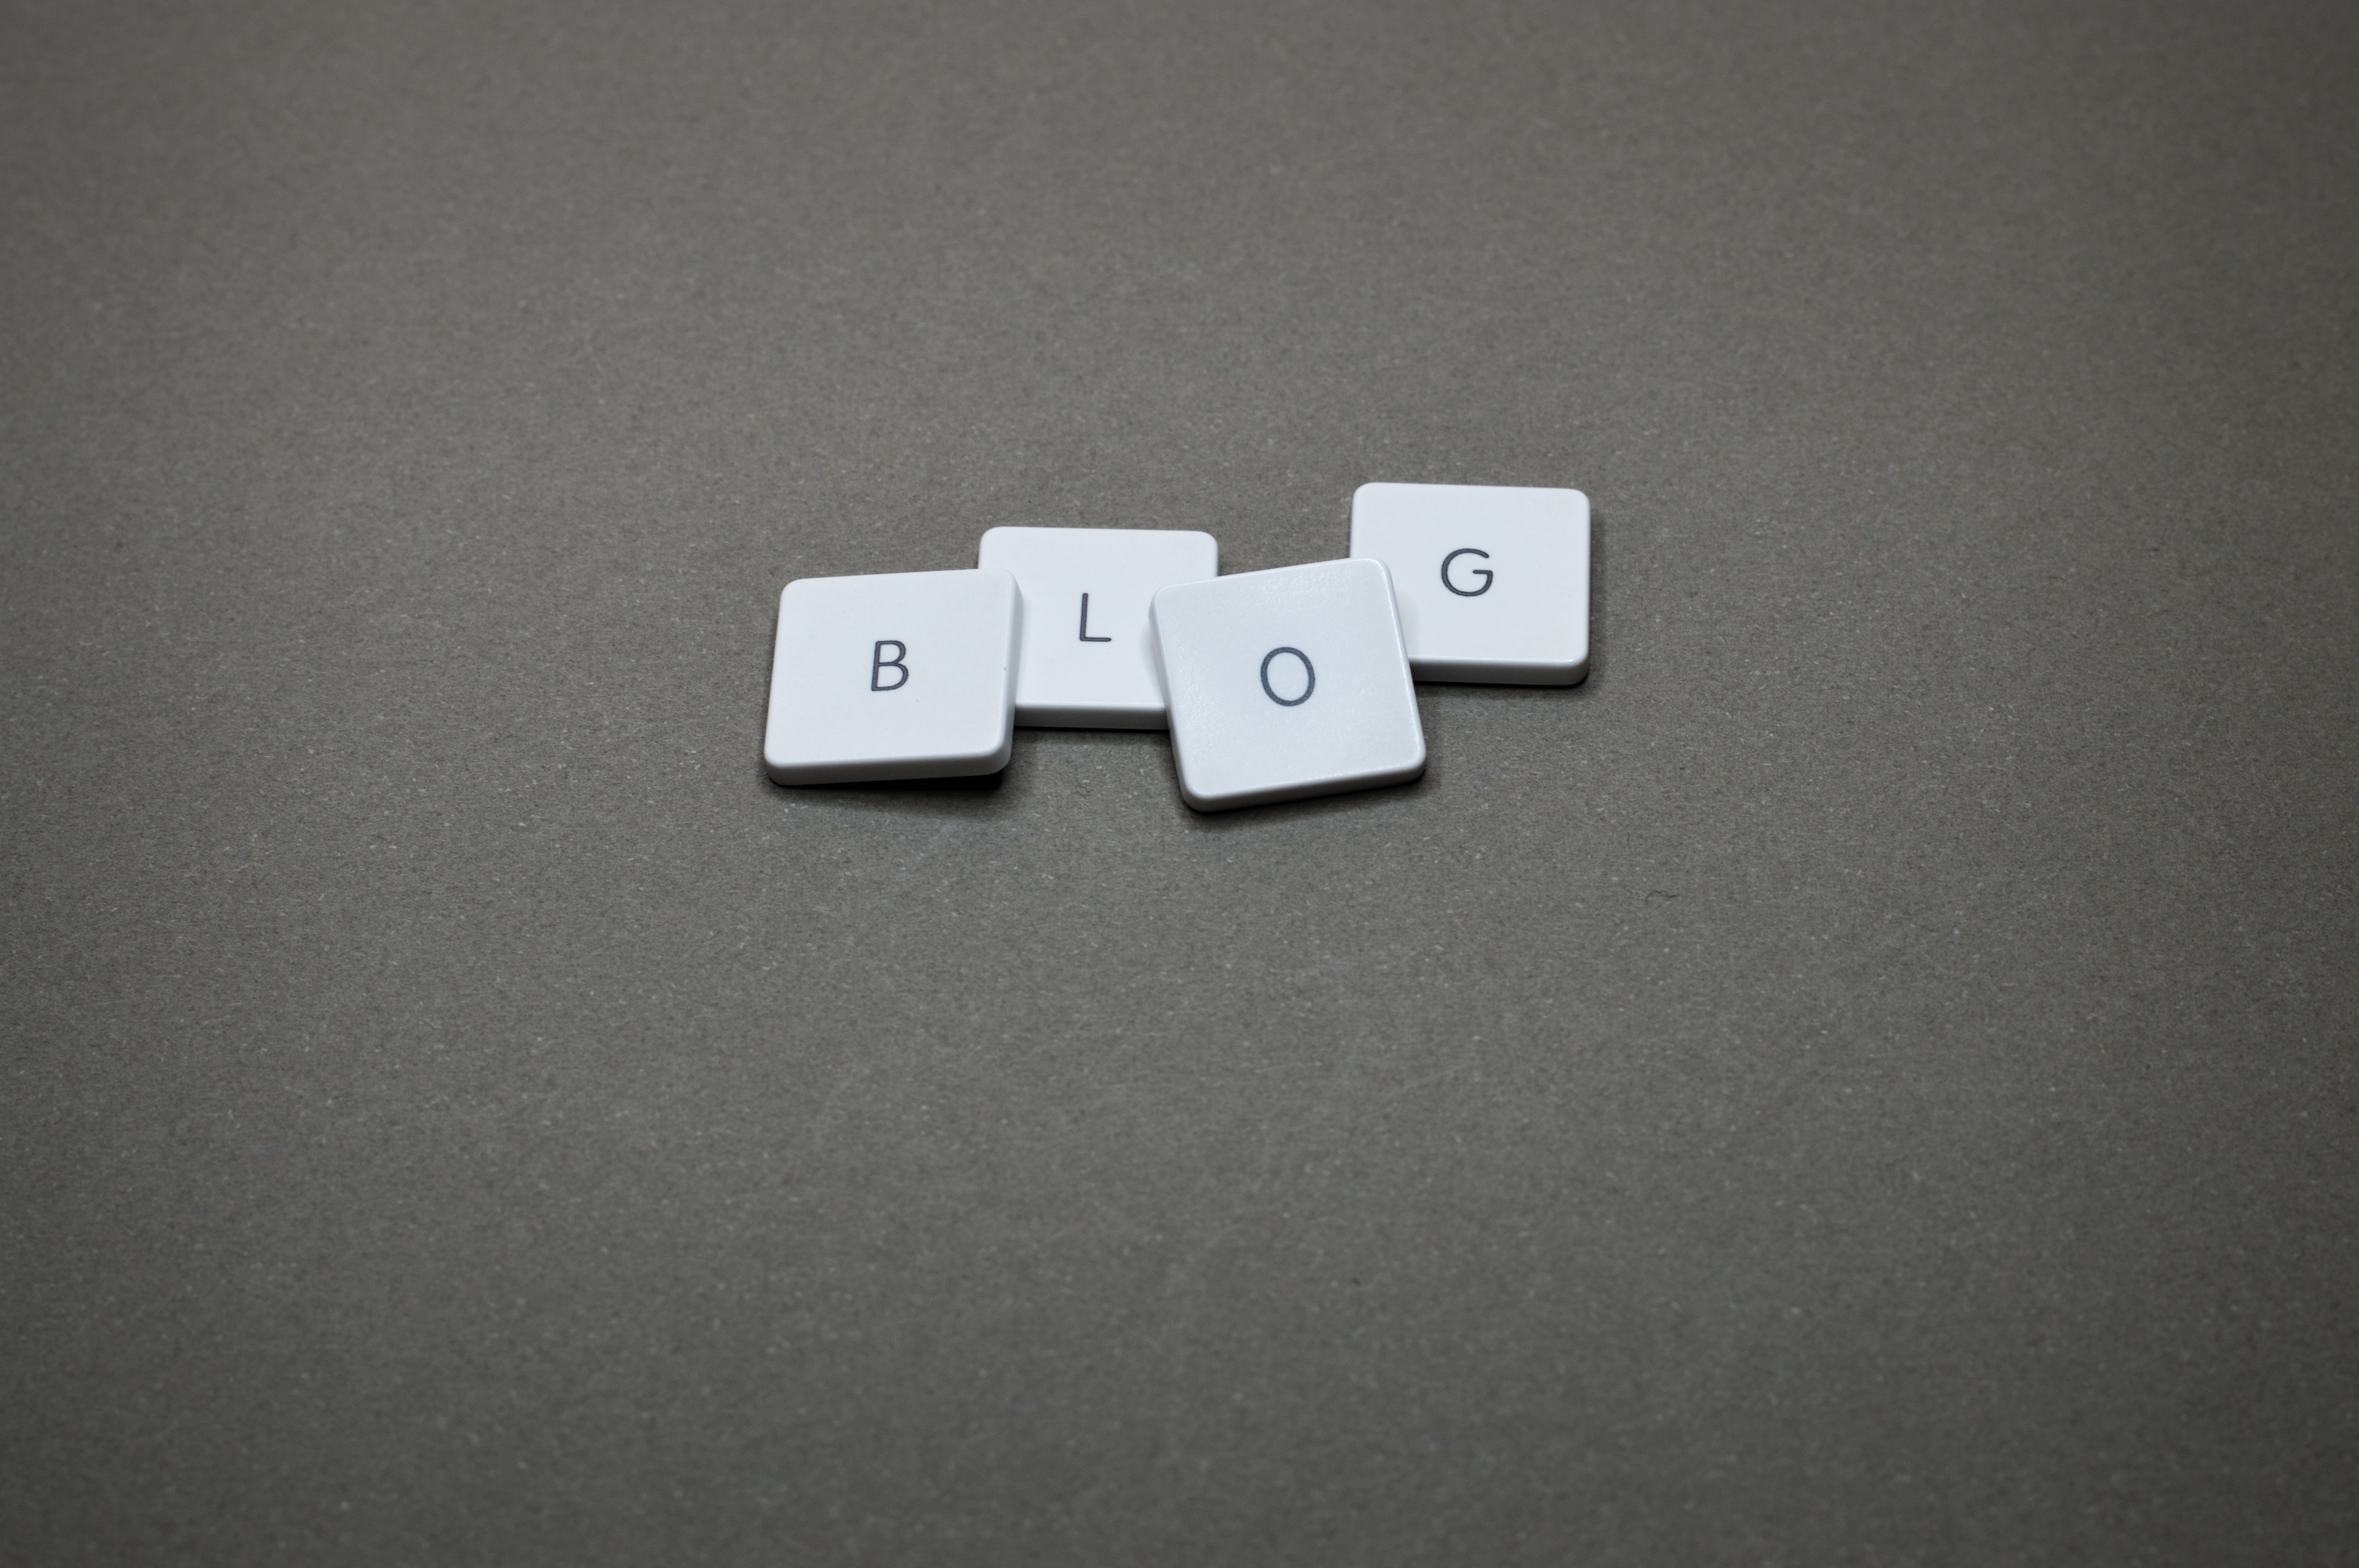
games, text, font, recreation, indoor games and sports, number, logo